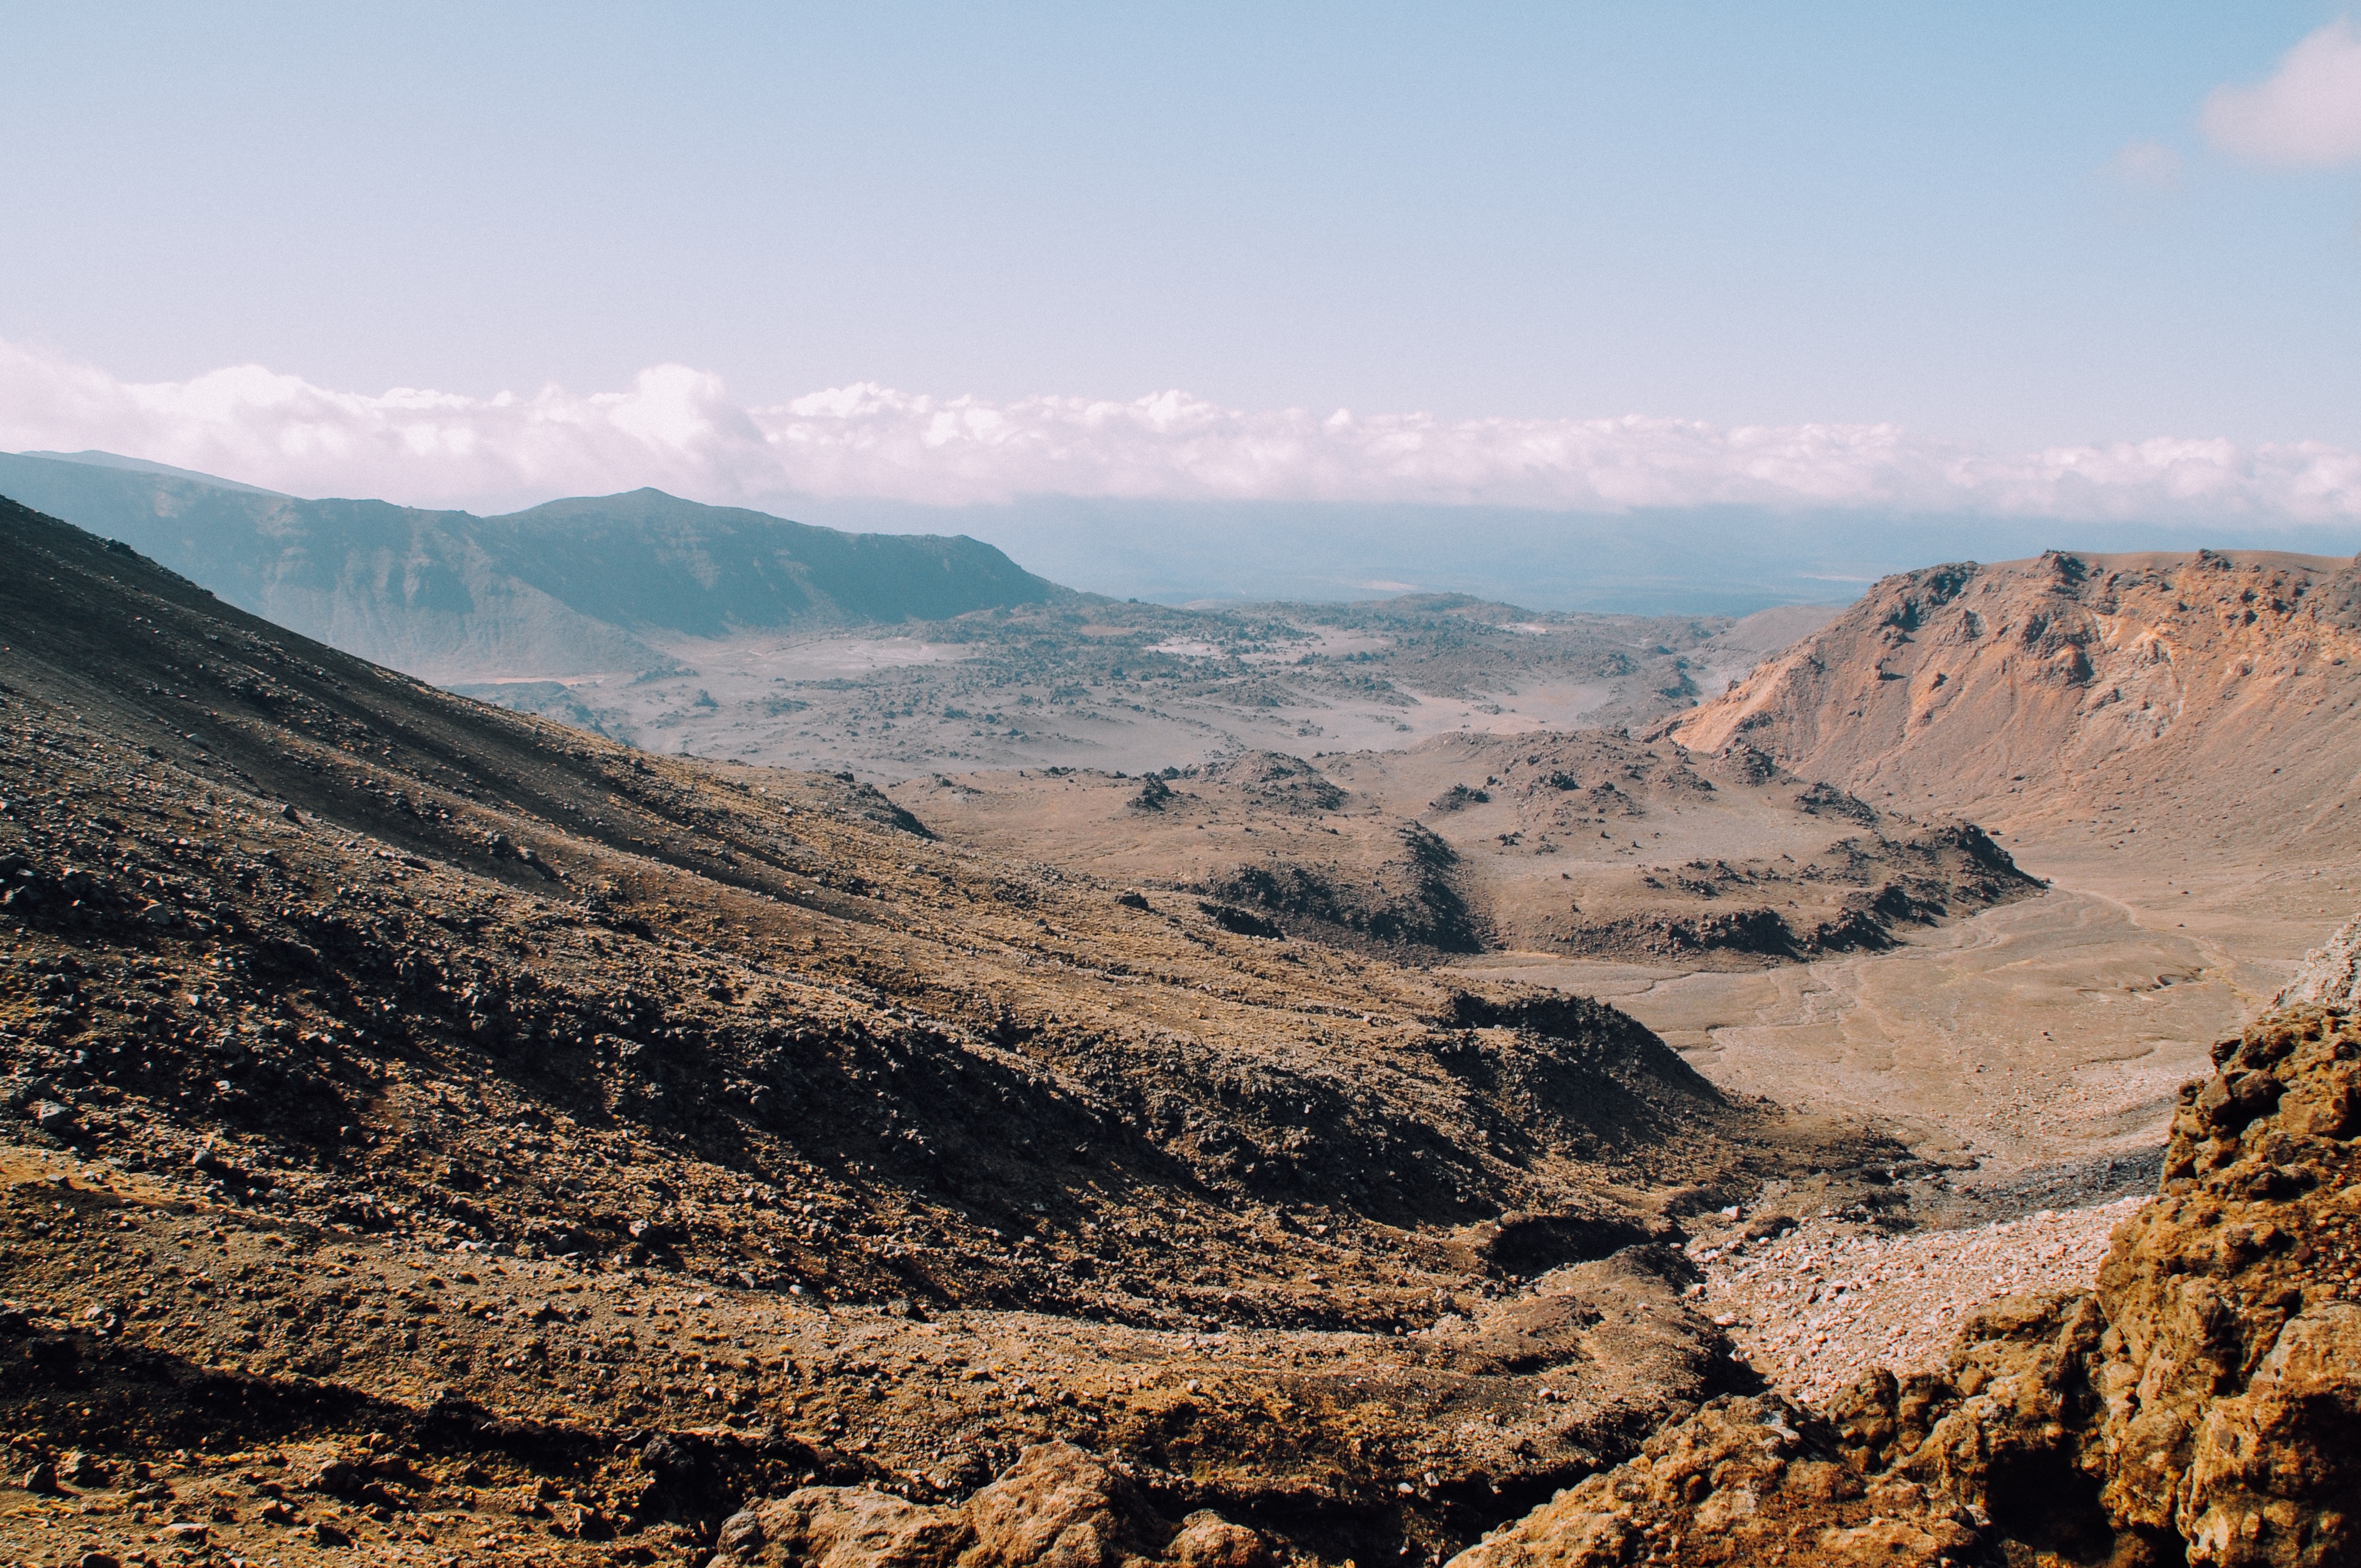
landscape, nature, wilderness, mountain, hill, adventure, valley, mountain range, ridge, geology, badlands, plateau, fell, wadi, landform, natural environment, geographical feature, mountainous landforms